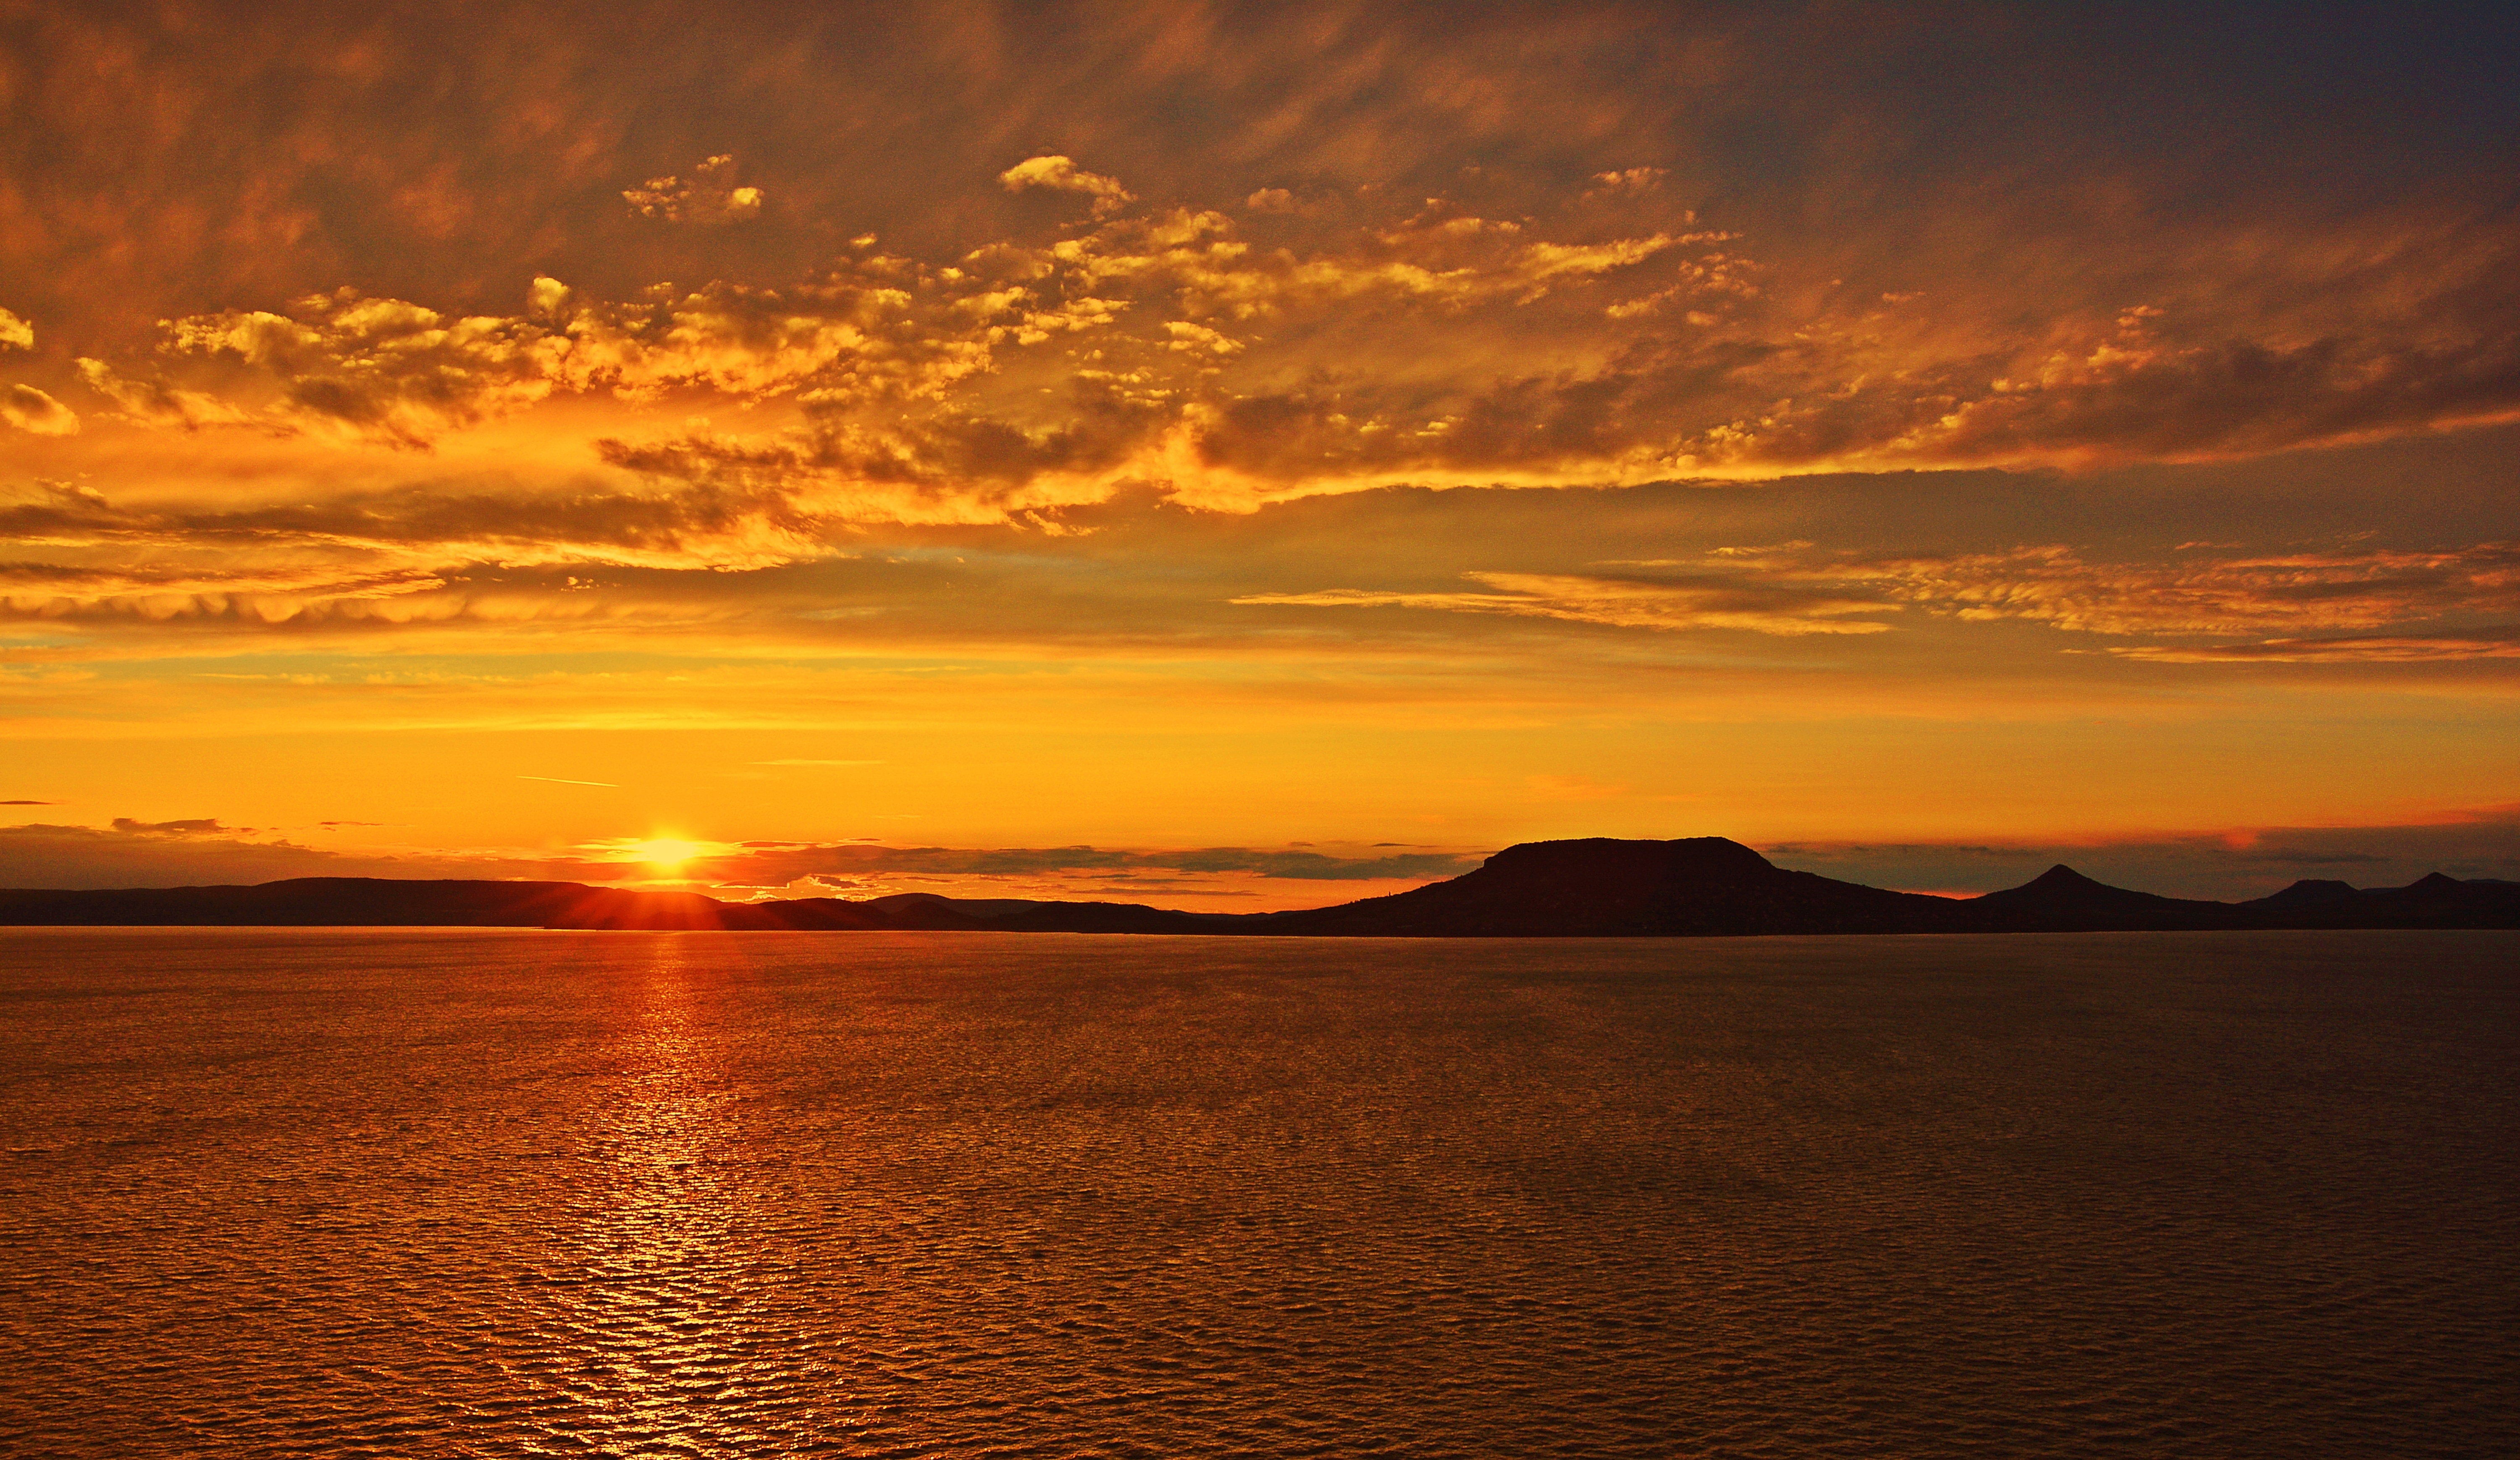
beach, sea, coast, ocean, horizon, cloud, sun, sunrise, sunset, sunlight, morning, dawn, dusk, evening, in the evening, clouds, nightfall, afterglow, lake balaton, red sky at morning